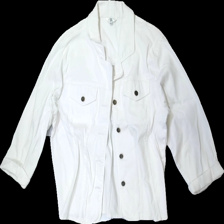
View: front
Type: Jacket
Category: Ladies
Brand: Not in the list
Brand text on label: Doc
Colors: White
Material: 100% Cotton
Cut: Regular
Size: L
Season: Spring
Trend: Denim
Stains: Minor
Damage: stained
Damage location: middle right
Damage 2: stained
Damage 2 location: top center
Damage 3: damaged elastane
Damage 3 location: bottom right
Price range: <50
Recommended usage: Recycle
Description: white jean jacket